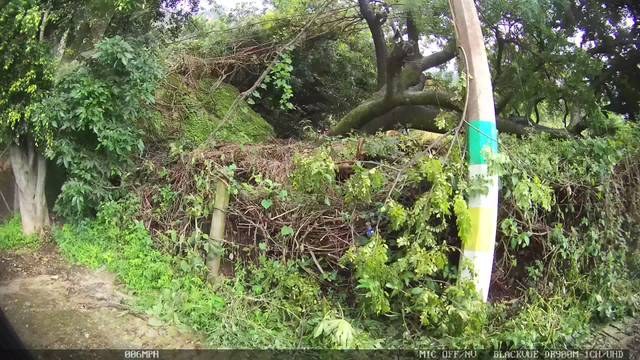
Region: Mexico
Coordinates: 18.995, -99.094